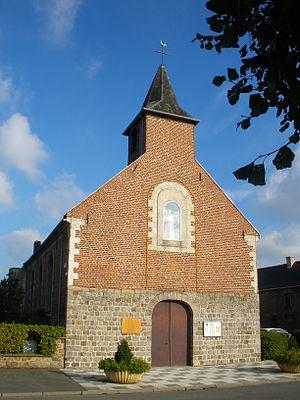
Vue de l'église Saint-Nicolas de Fouquereuil.
Fouquereuil est une commune française située dans le département du Pas-de-Calais en région Hauts-de-France.